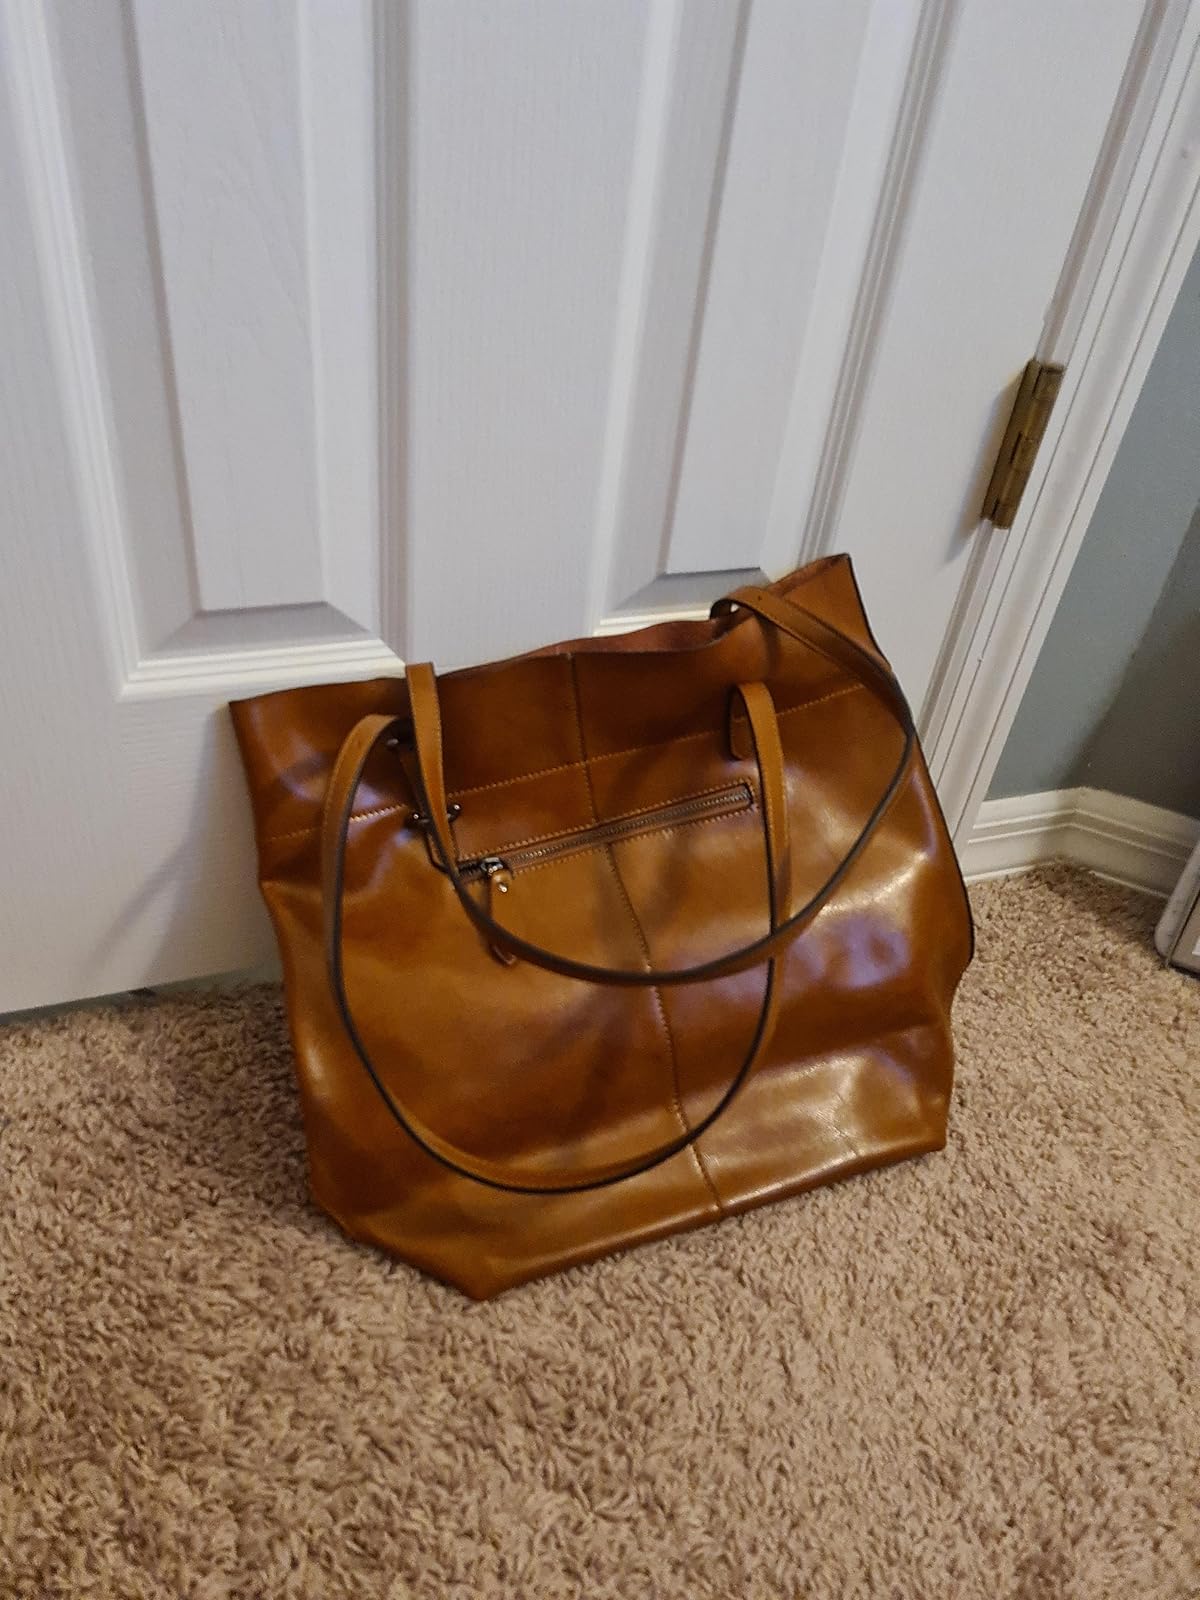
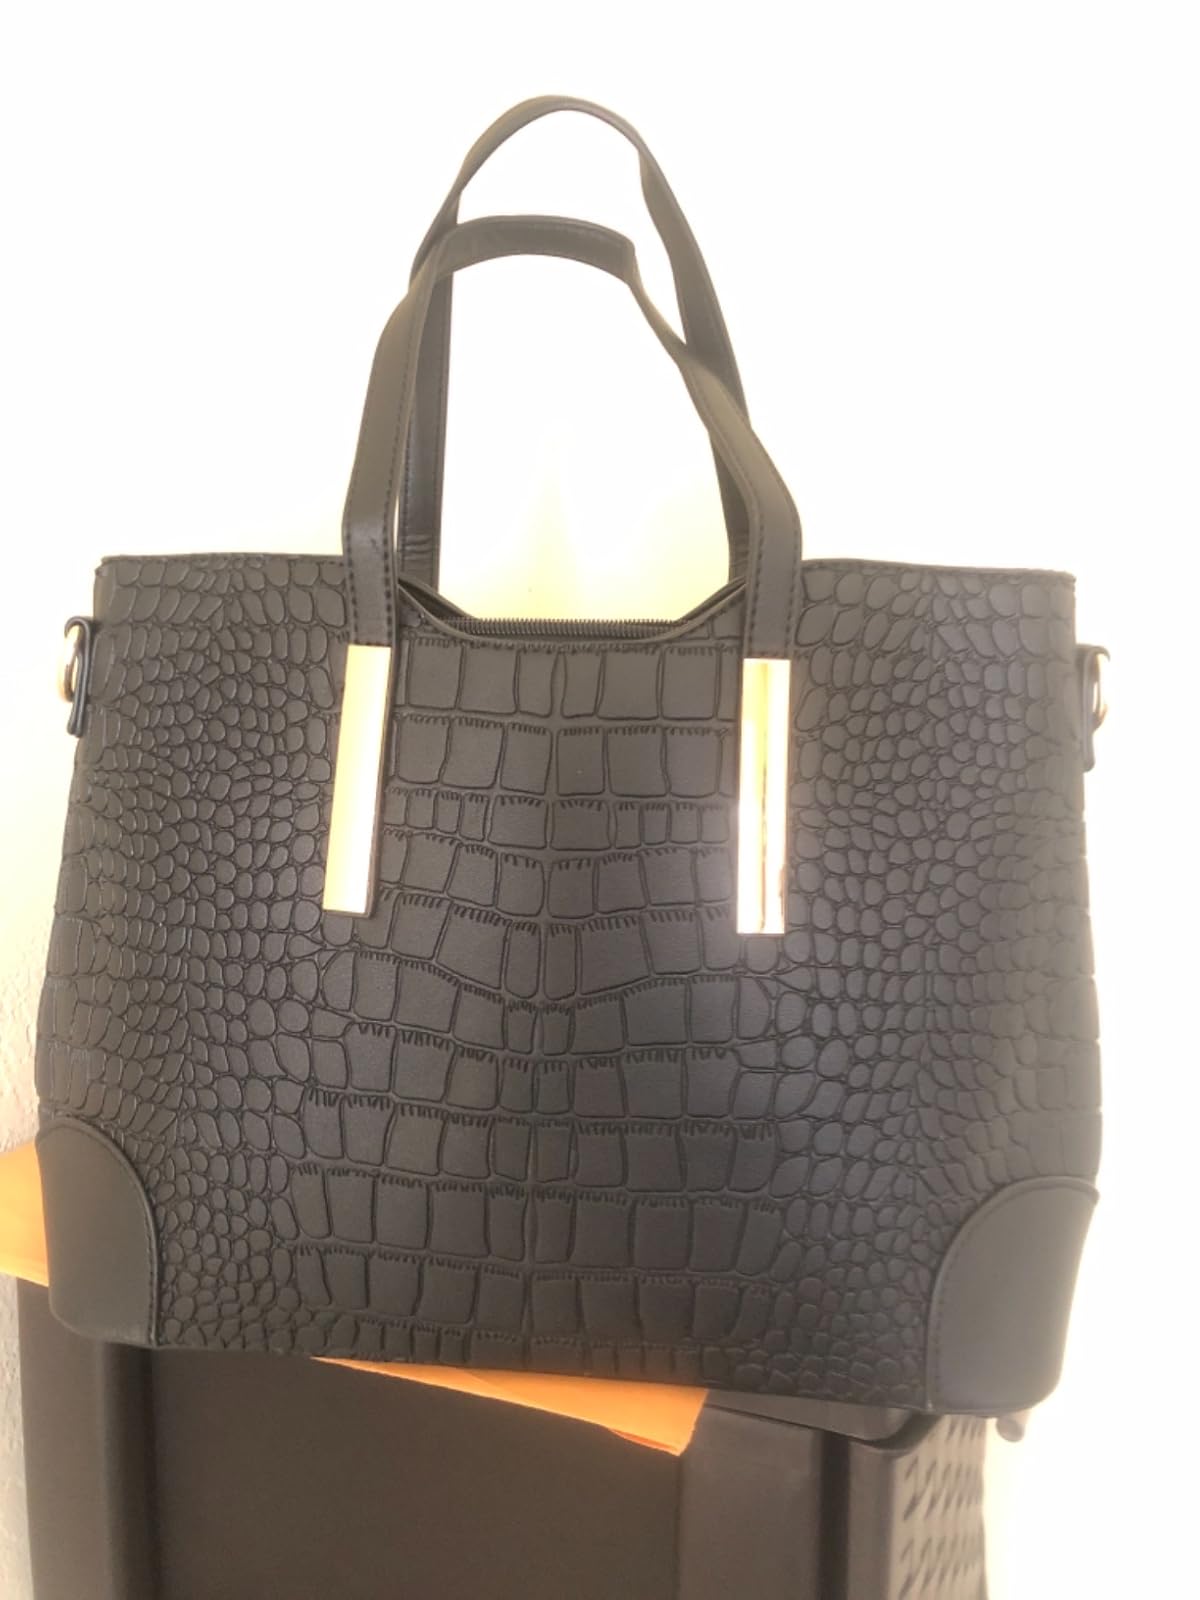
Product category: accessories_handbag
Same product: no